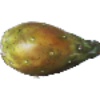
Label: Cactus fruit 1